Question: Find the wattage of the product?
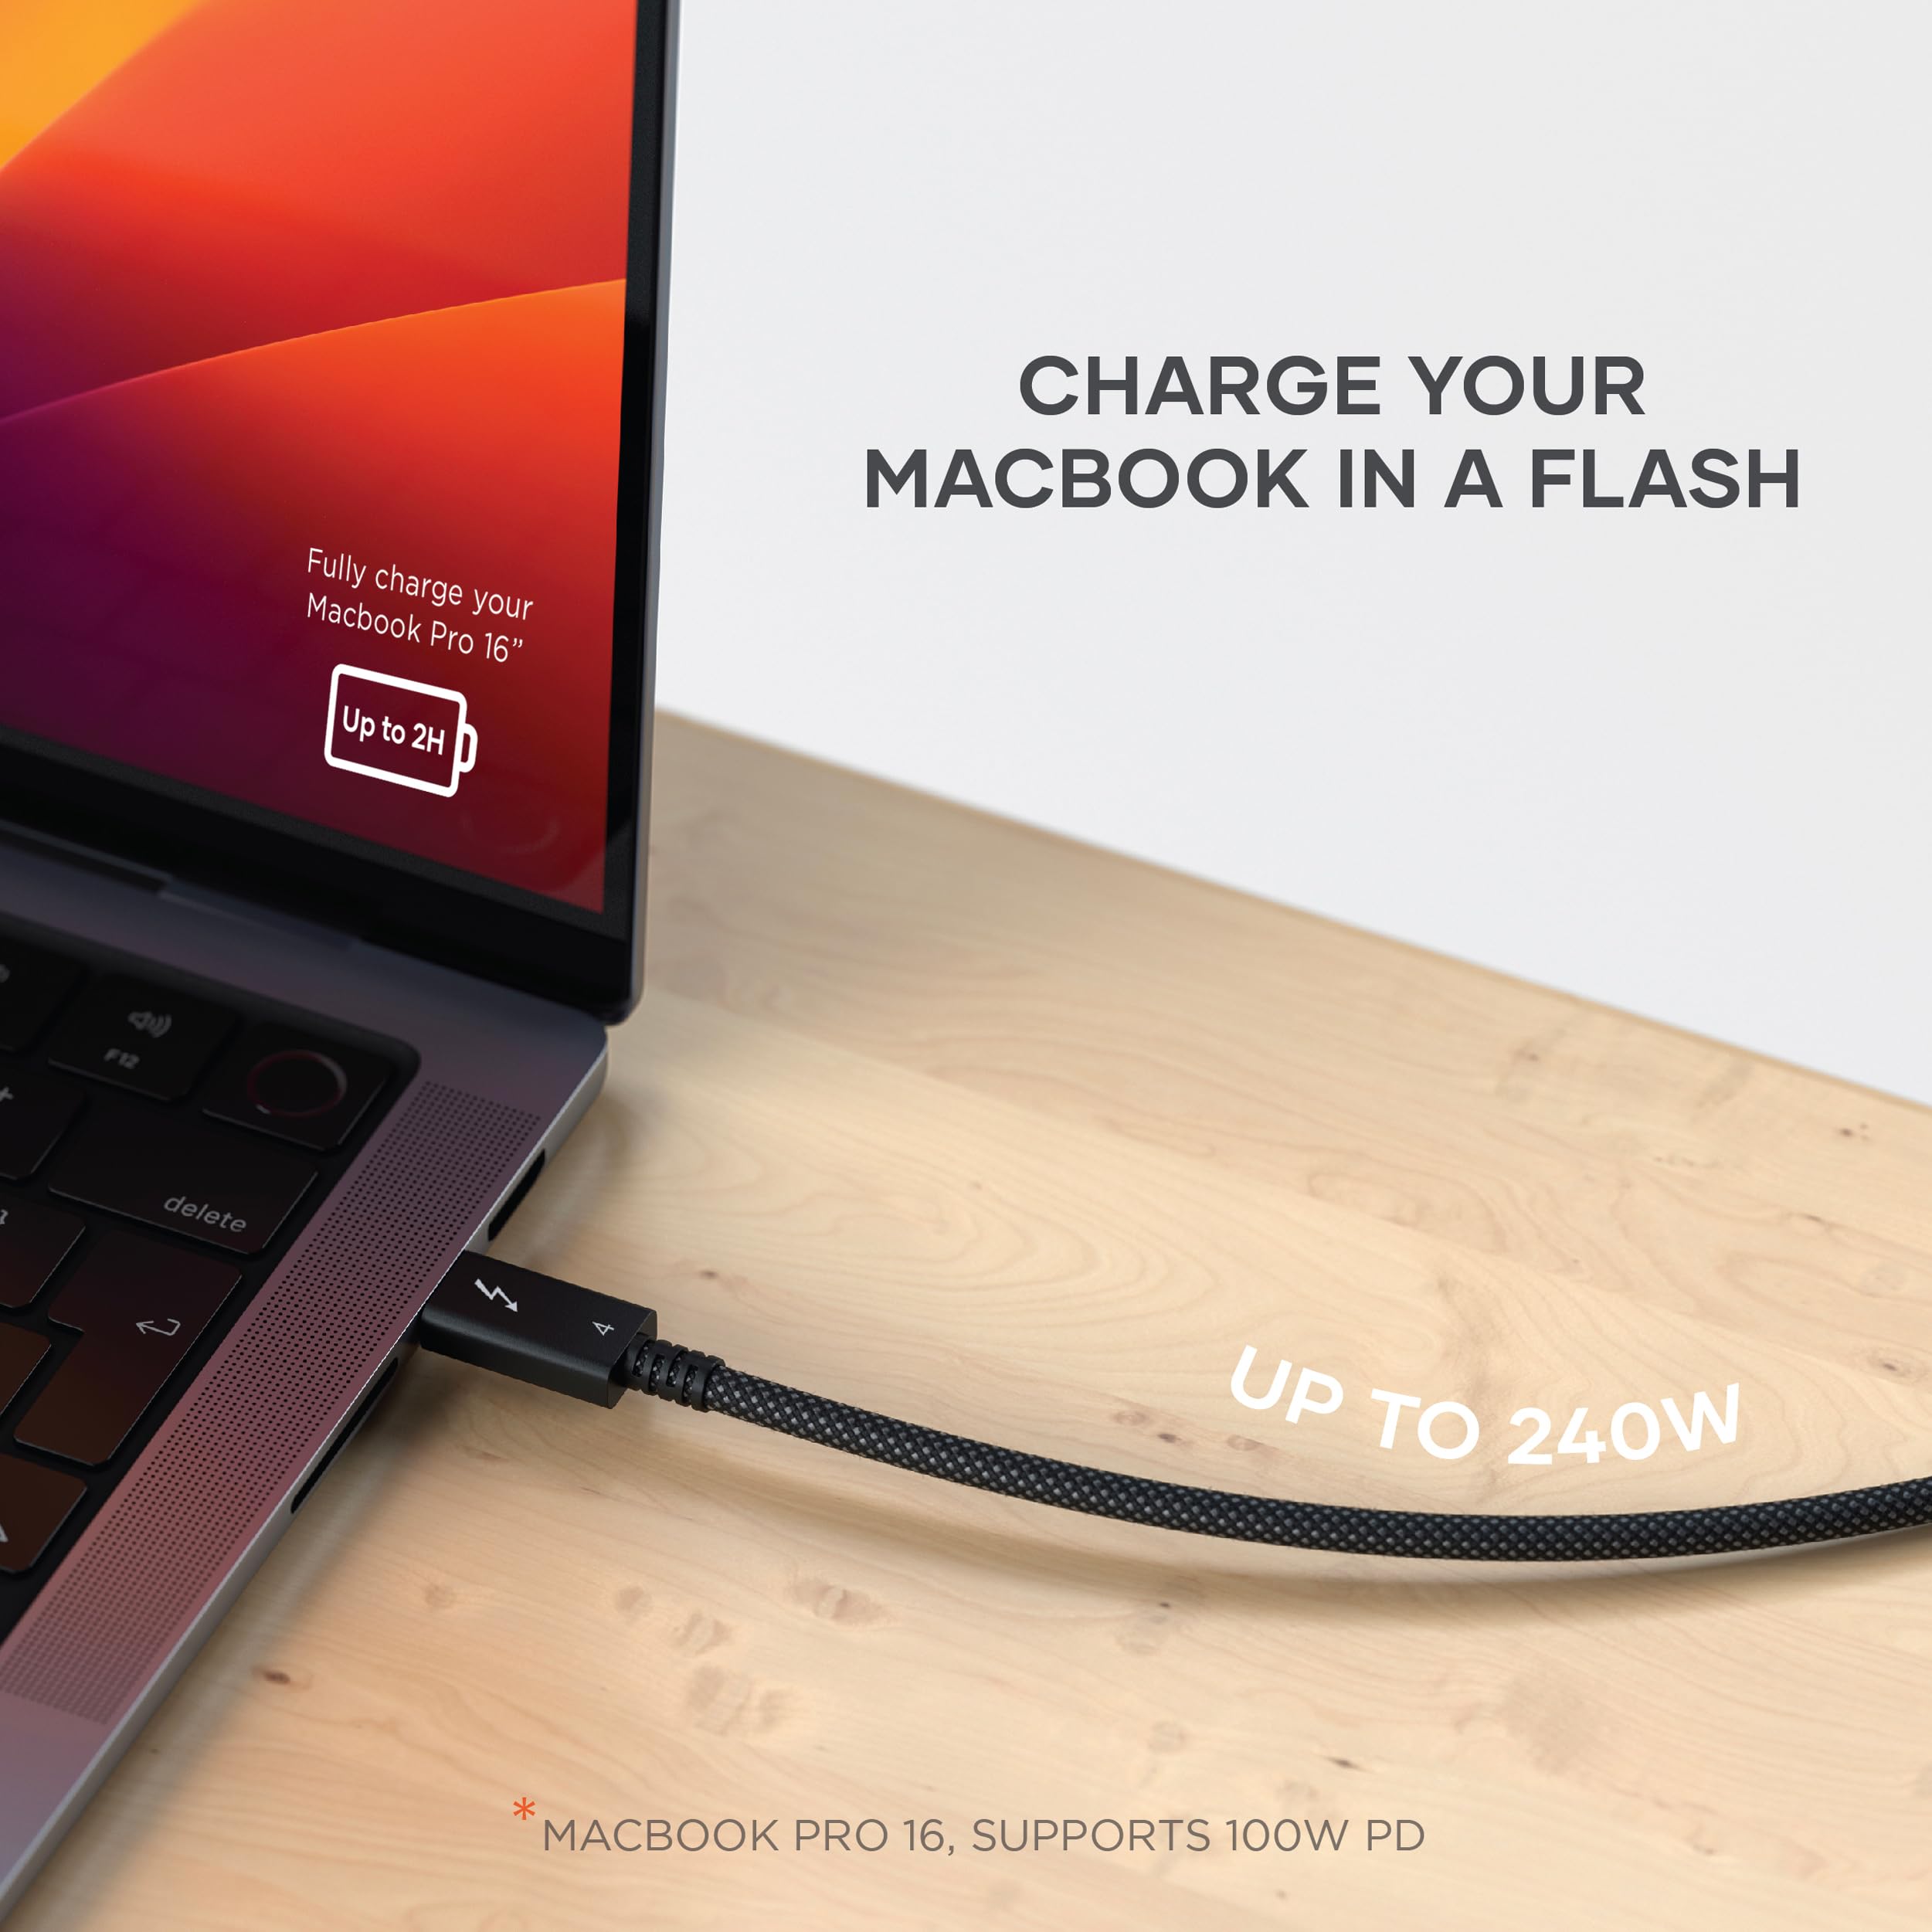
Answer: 240.0 watt